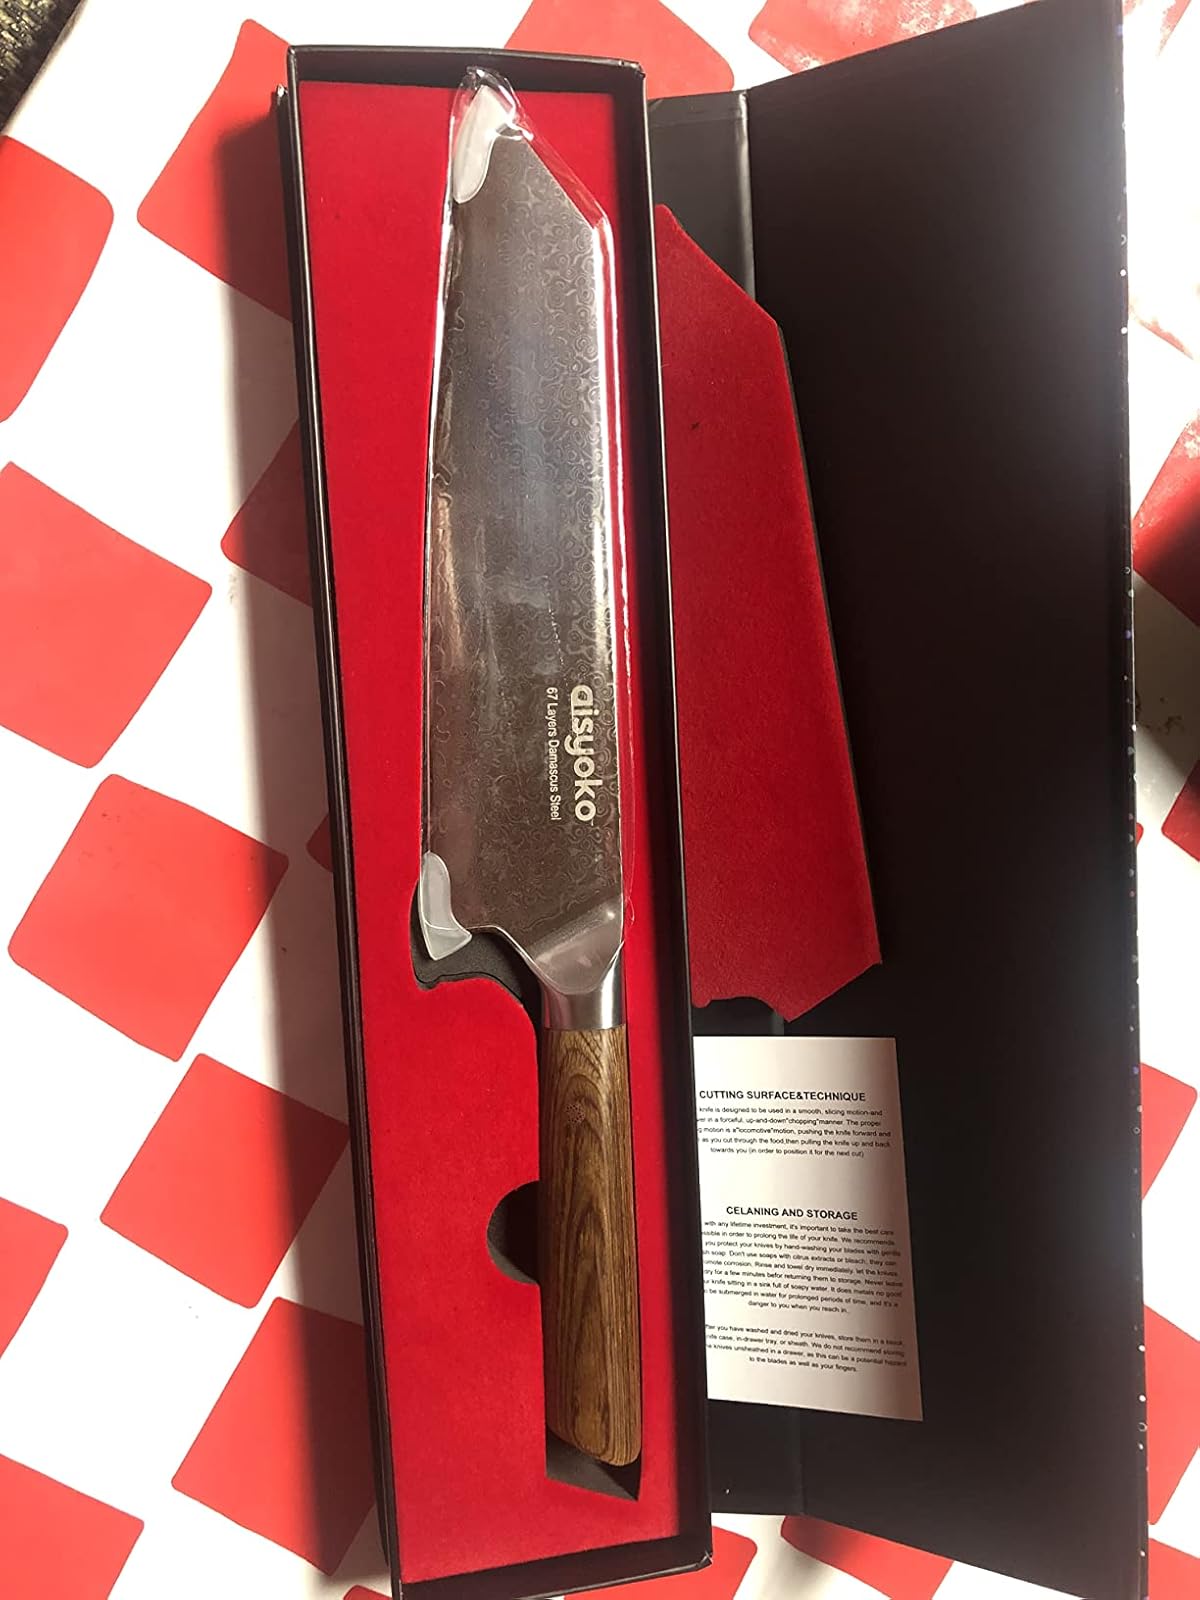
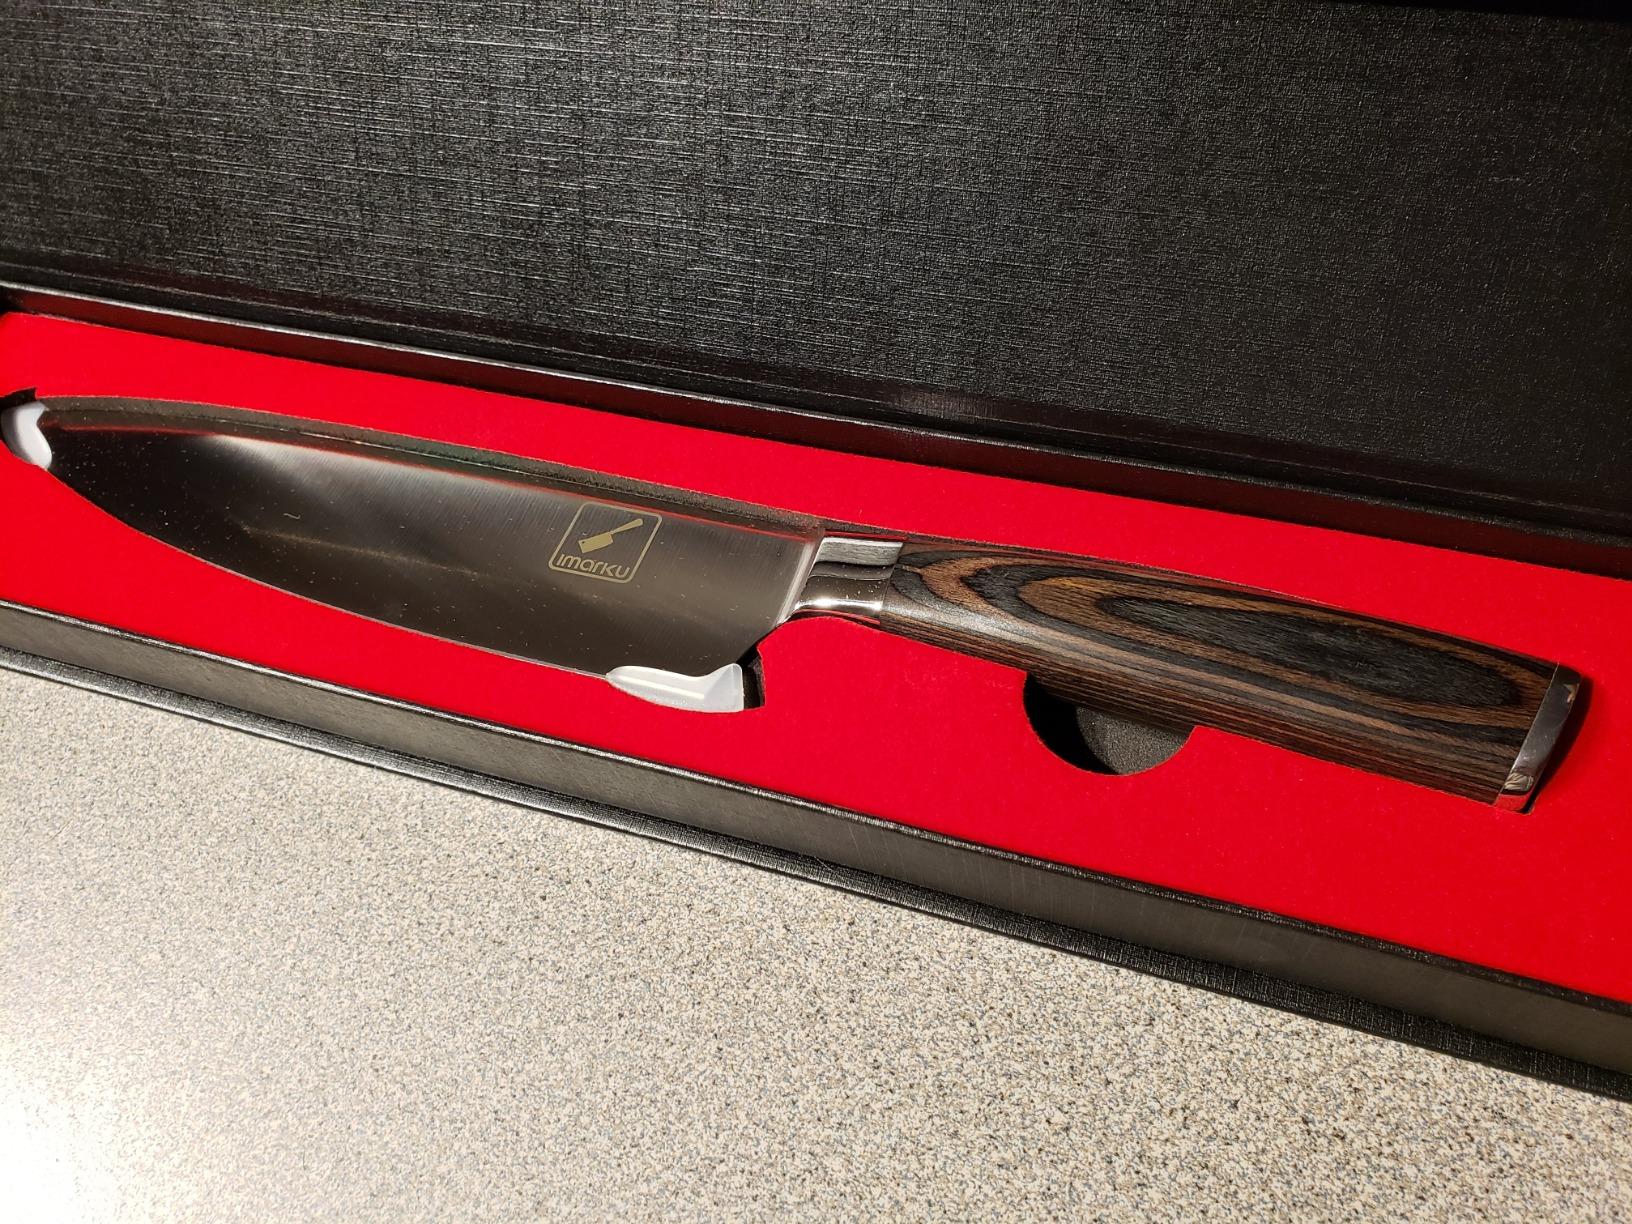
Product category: items_knife
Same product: no